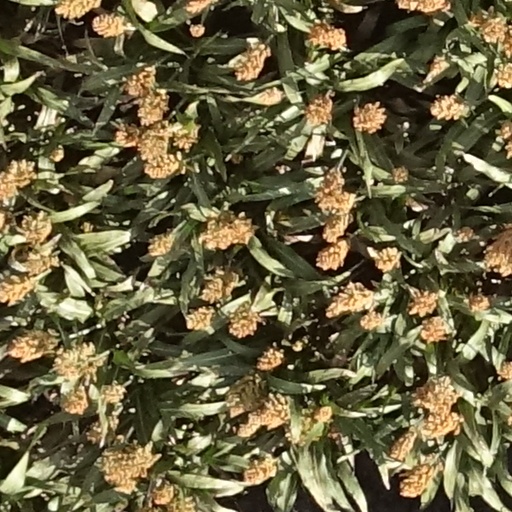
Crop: sorghum